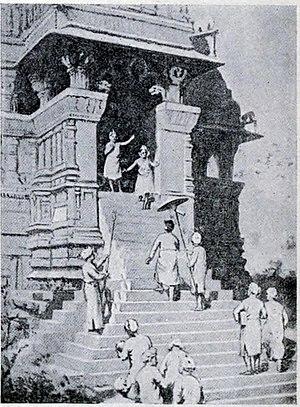
Le temple de Duladeo ou Dulhadeo - - est un temple hindou situé à Khajurâho dans l'état du Madhya Pradesh, en Inde. Il est dédié à Shiva vénéré sous la forme d'un lingam dans le sanctuaire.